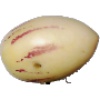
Label: pepino